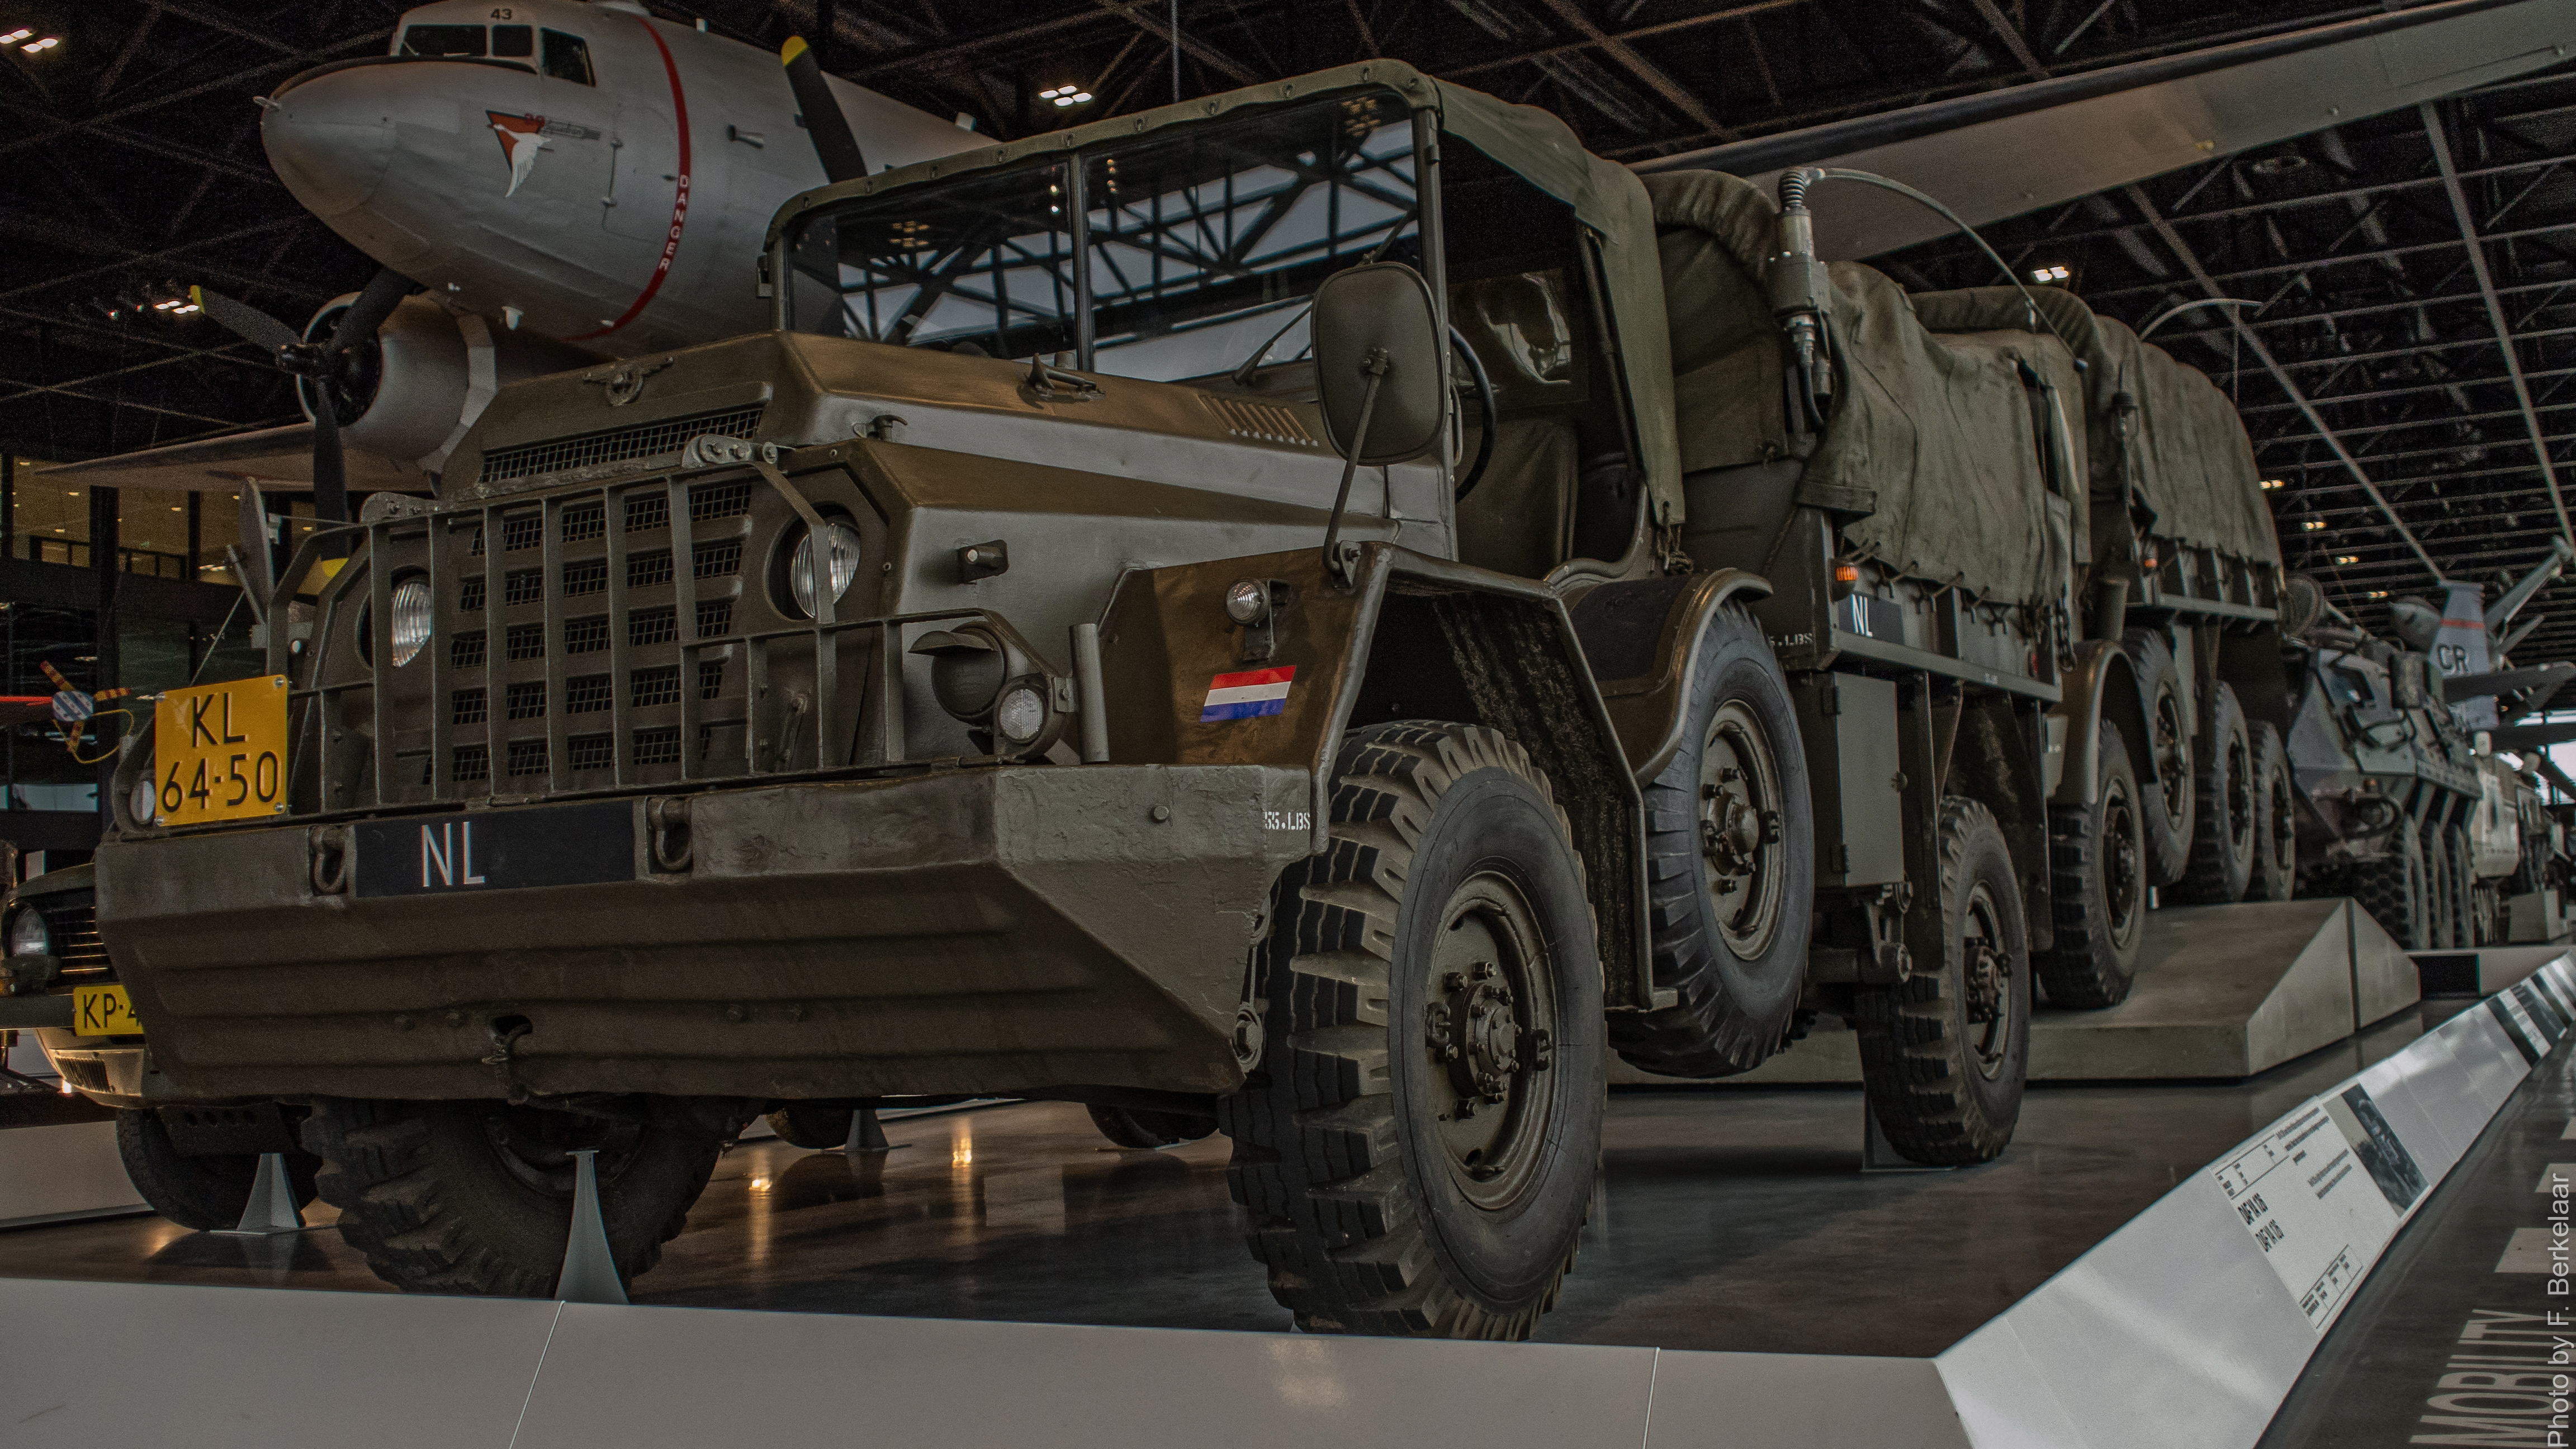
military, transport, truck, army, vehicle, museum, nederland, militar, tank, utrecht, daf, screenshot, nl, defensie, sdm, leger, nmm, soest, soesterberg, militair, stichtingdefensiemusea, soesterbergairport, wep, dafya126, weaponcarrier, military vehicle, combat vehicle